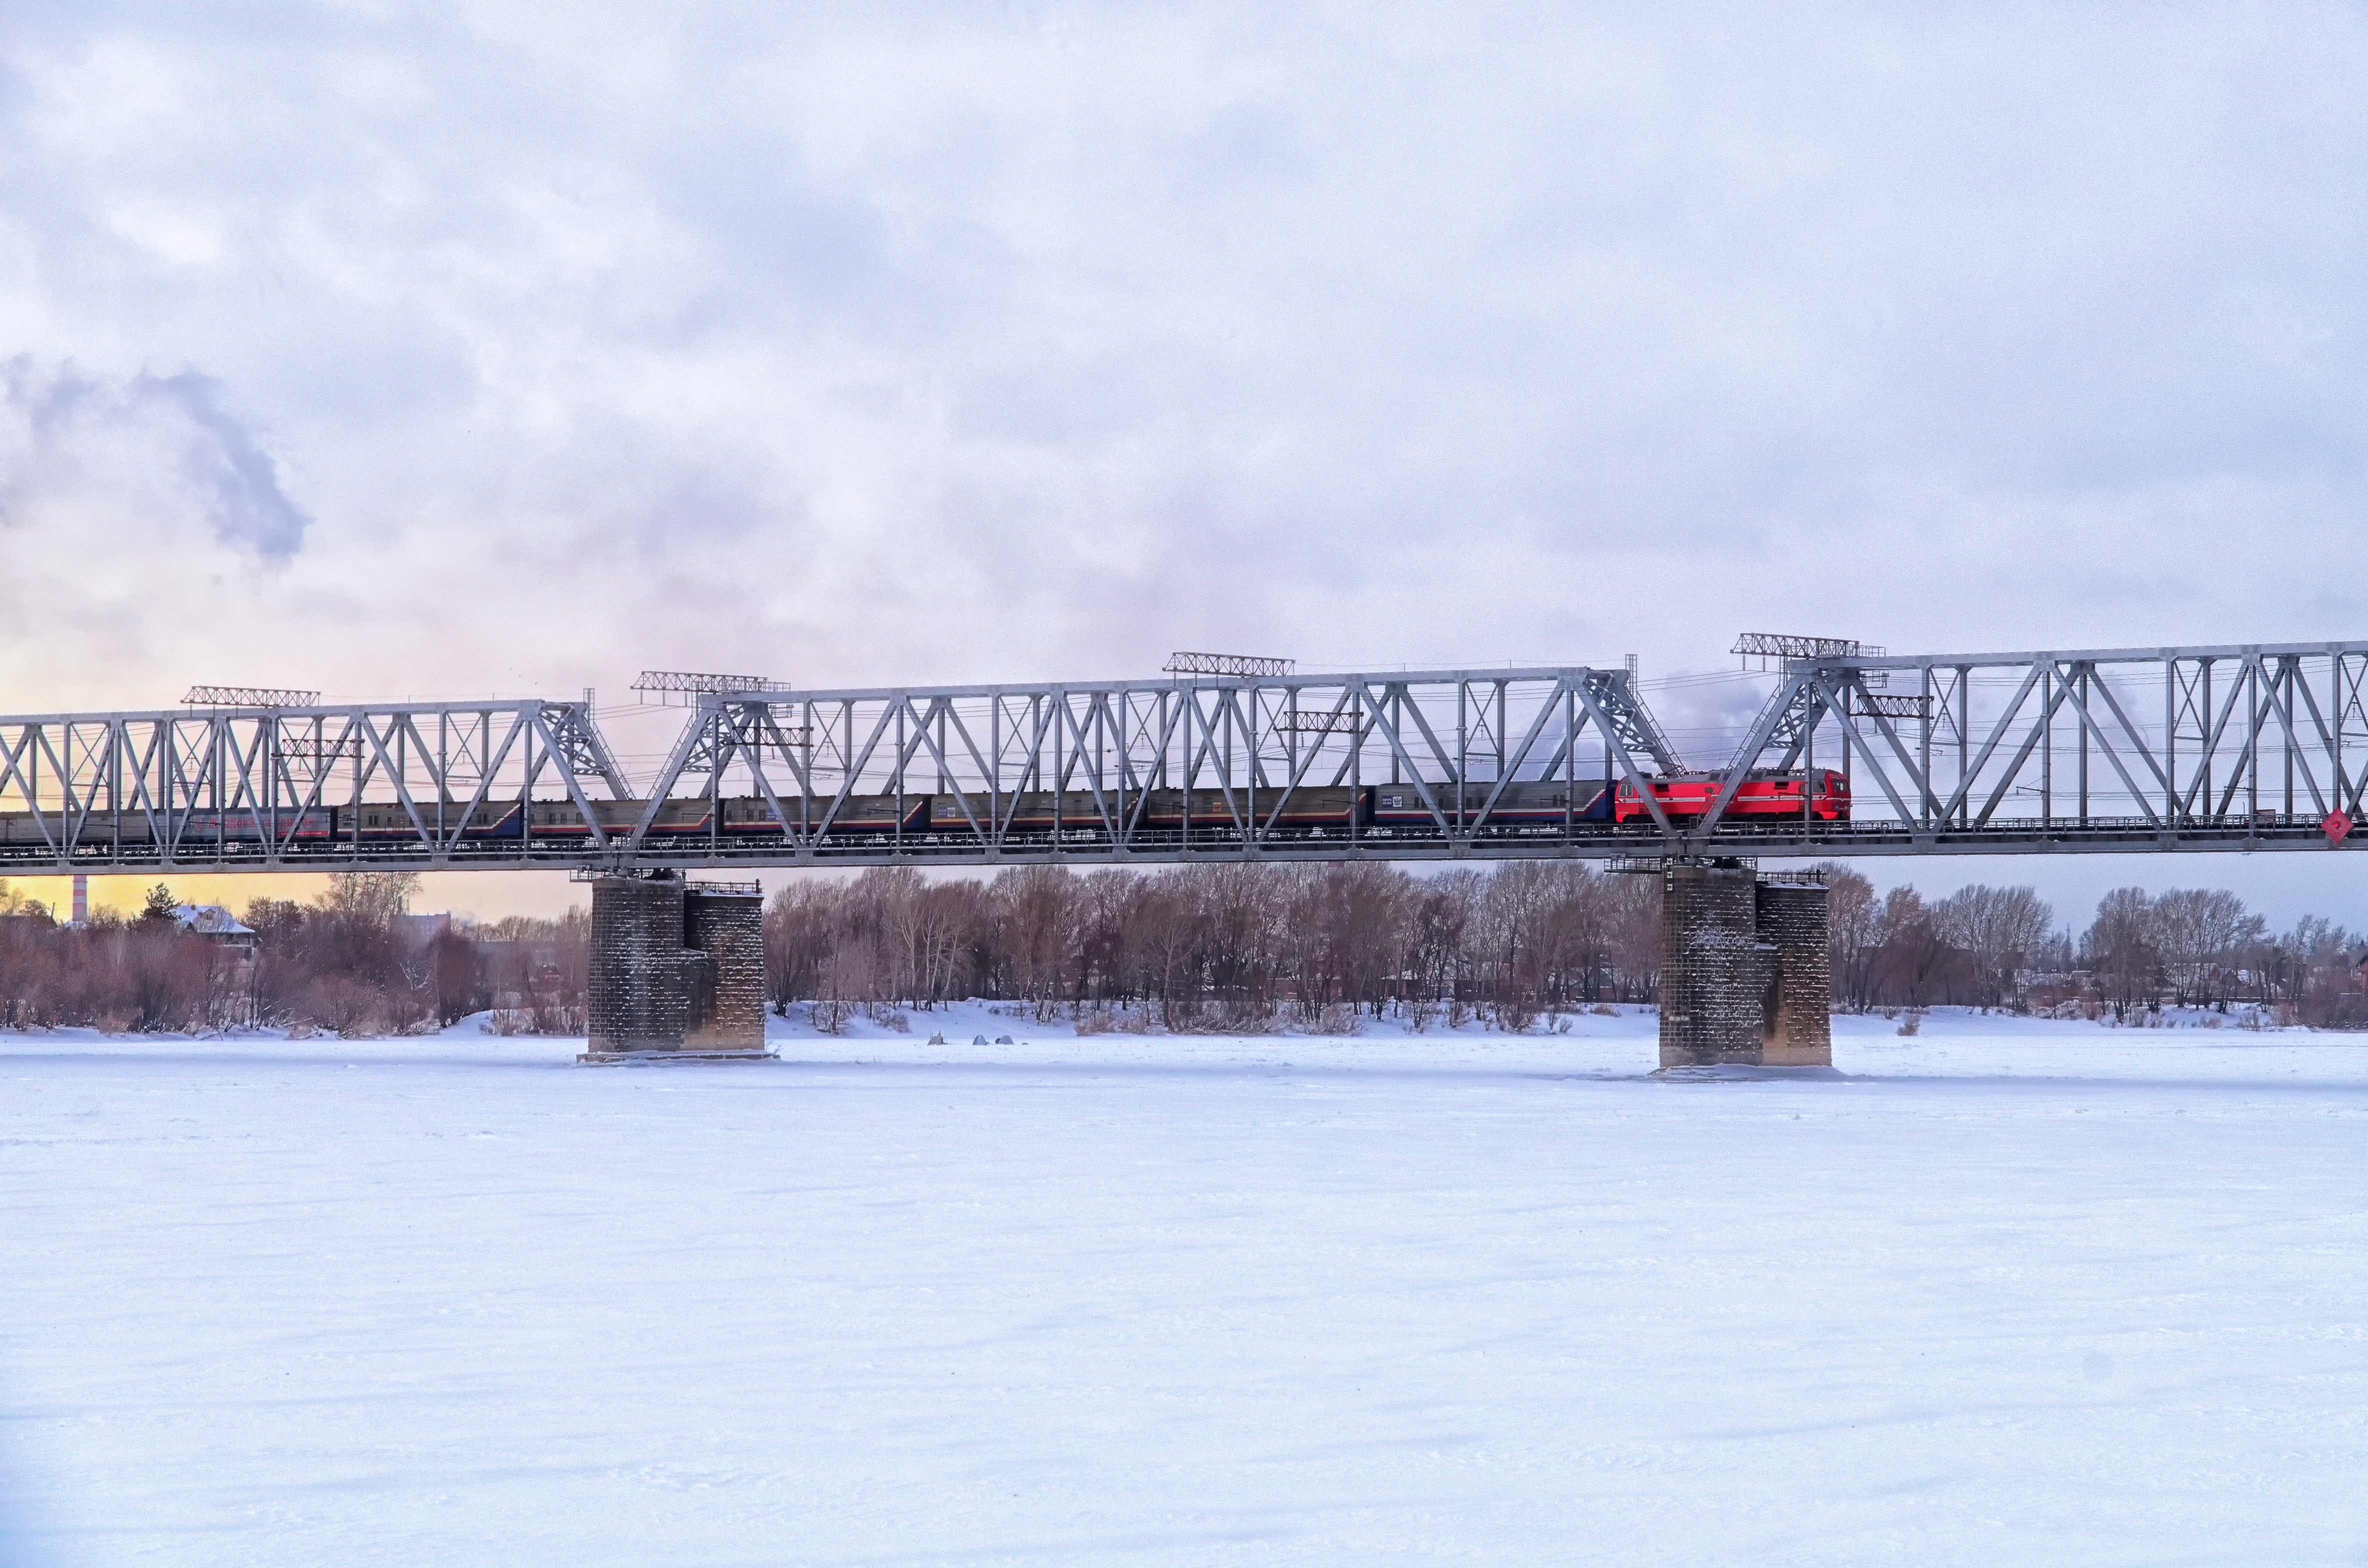
snow, winter, railway, bridge, train, river, transport, ice, vehicle, weather, season, locomotive